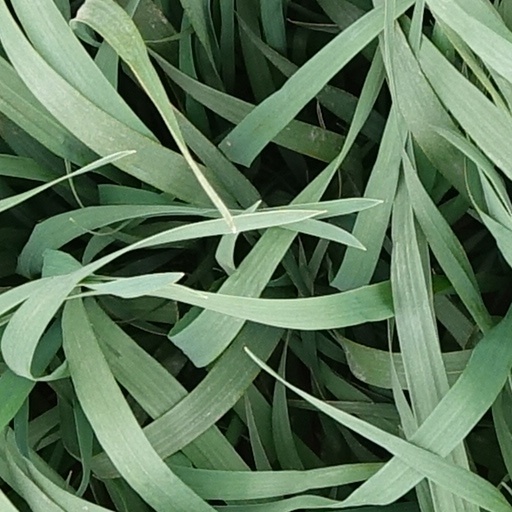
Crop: wheat